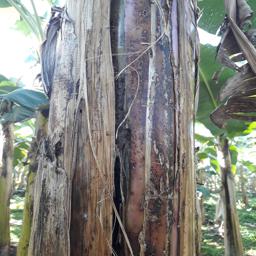
Label: PSEUDOSTEM WEEVIL